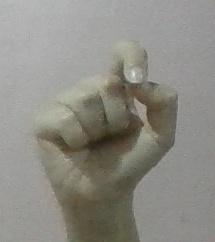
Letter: fa